Creedy, Sandford

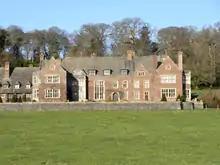
Creedy Park, Sandford, Devon, south front in 2014. This is the present house rebuilt in 1916-21

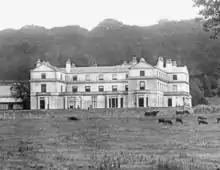
Creedy Park, Sandford, Devon, south front in 1904. This is the house built in 1846 and destroyed by fire in 1915

Creedy is an historic estate in the parish of Sandford, near Crediton in Devon. It is named from its location on the west side of the River Creedy. It was the seat of the Davie family (created Davie baronets in 1641) from about 1600 until the late 20th century. The mansion house on the estate has been called at various times New House, Creedy House, and as presently, Creedy Park. It was first built in about 1600, rebuilt in 1846, burnt down in 1915 and rebuilt 1916–21. It is surrounded by a large park, the boundary of which is enclosed by a stone and brick wall several miles long.